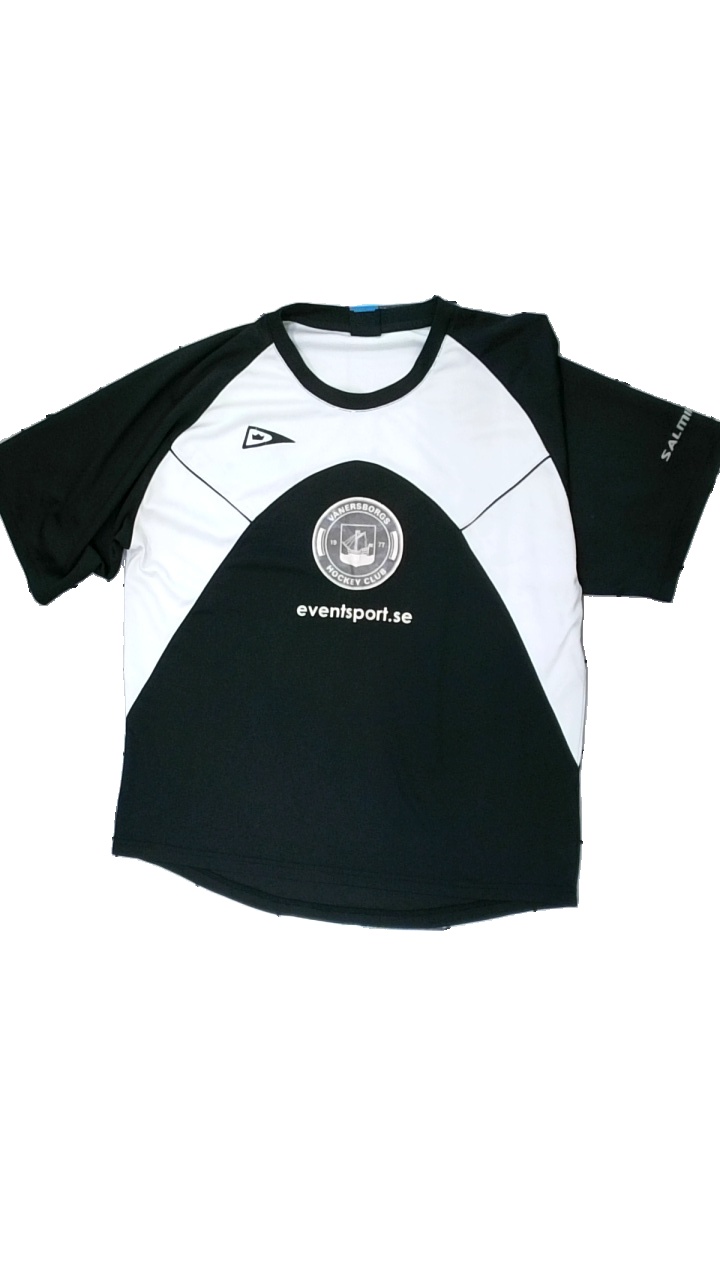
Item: T-shirt (Men)
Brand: Salming
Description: sport t-shirt med tryck som är förstört, någon lös tråd
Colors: Black, White
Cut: Regular
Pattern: Logo print
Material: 100% polyester
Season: All
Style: Sports
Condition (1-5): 3
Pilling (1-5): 5
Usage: Export
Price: <50